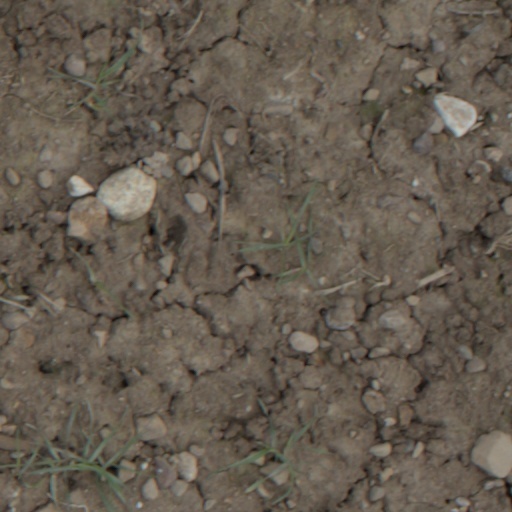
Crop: wheat